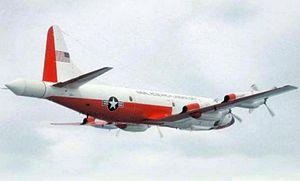
Le VXS-1 est un escadron de l'aéronavale de l'United States Navy opérant pour le Naval Research Laboratory.
Le terme méso-échelle est utilisé en météorologie et en océanographie pour désigner une échelle intermédiaire entre la circulation planétaire d'échelle synoptique et les systèmes à très petites échelles de moins de 2 km de diamètre. Elle traite donc de dimensions d'une couche atmosphérique s'étendant horizontalement de quelques kilomètres à moins de 2 000 kilomètres.